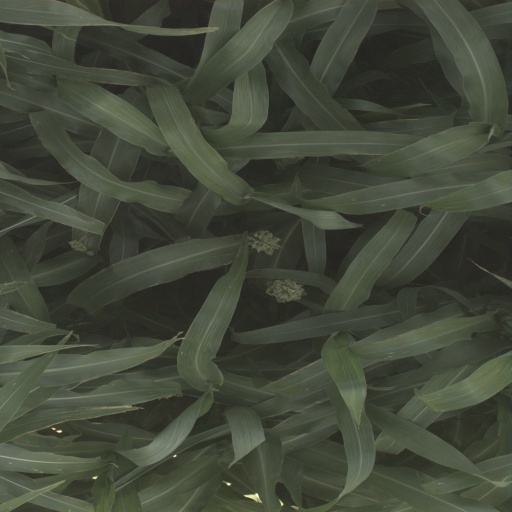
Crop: sorghum